Chennai Port

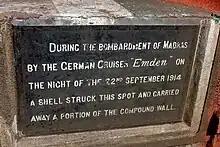
A plaque near Madras High Court

From 1905 to 1919, major improvements took place in the port under the stewardship of the visionary Sir Francis Spring. Being an artificial harbour, the port was vulnerable to cyclones and accretion of sand inside the basin due to underwater currents, which reduced the draft. To charter the course of the port development, Spring, who assumed charge as the chief engineer of the port in 1906, drew a long-term plan in a scientific manner to overcome challenges, both artificial and natural. The shifting of the entrance of the port from eastern side to the northeastern side protected the port to a large extent from the natural vulnerabilities. By this time, the port covered an area of 400 acres. By the end of 1920, the port had a dock consisting of four berths in the west quays, one each in the east and south quay along with the transit sheds, warehouses and a marshalling yard to facilitate the transfer of cargo from land to sea and vice versa. In 1929, the Mercantile Marine Department, which was working directly under the Ministry of Shipping till the establishment of the Directorate General of Shipping at Mumbai in 1949, was established to implement the first SOLAS and Load Line conventions. Additional berths were added in the 1940s with a berth at south quay and another between WQ2 and WQ3. The year 1946 saw the establishment of the Port Health Organisation. In 1947, when India gained independence, Chennai became the capital of the Madras State, renamed as Tamil Nadu in 1969.